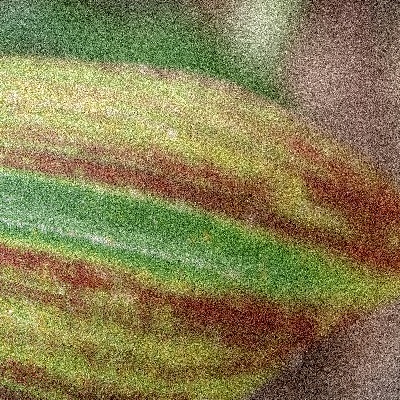
Label: Corn_(Maize)___Maize_Streak_Virus